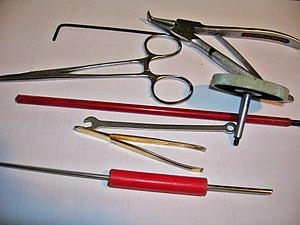
Mécanisme interne IBM 72 à boule: quelques outils pour travailler sur cette machine
Les machines à écrire IBM Selectric, dites « machines à boule », sont une ligne de produit commercialisée par IBM en 1961 ayant rencontré un grand succès auprès du public.